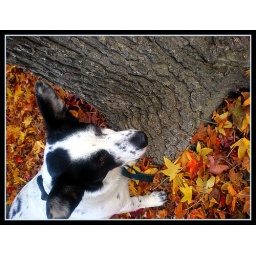
This is my dog Liberty, she's by her favorite tree I take her to when we take walks.